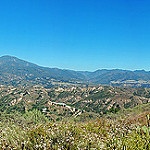
Label: mountain